2011 BYU Cougars football team

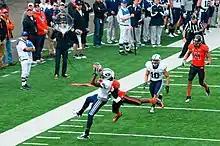
BYU wide receiver making a catch at Reser Stadium in Corvallis, Oregon in a 2011 game against Oregon State, which the Cougars won 38–28

Cody Hoffman (BYU) was voted the offensive MVP of the game because of his 3 Touchdown Receptions and Dexter McCoil (Tulsa) was voted the defensive MVP of the game because of his 2 Interceptions. Kyle Van Noy was 2nd in the defensive MVP voting.